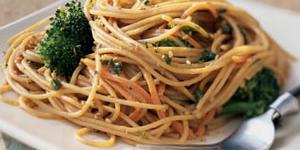
fideos con brocoli